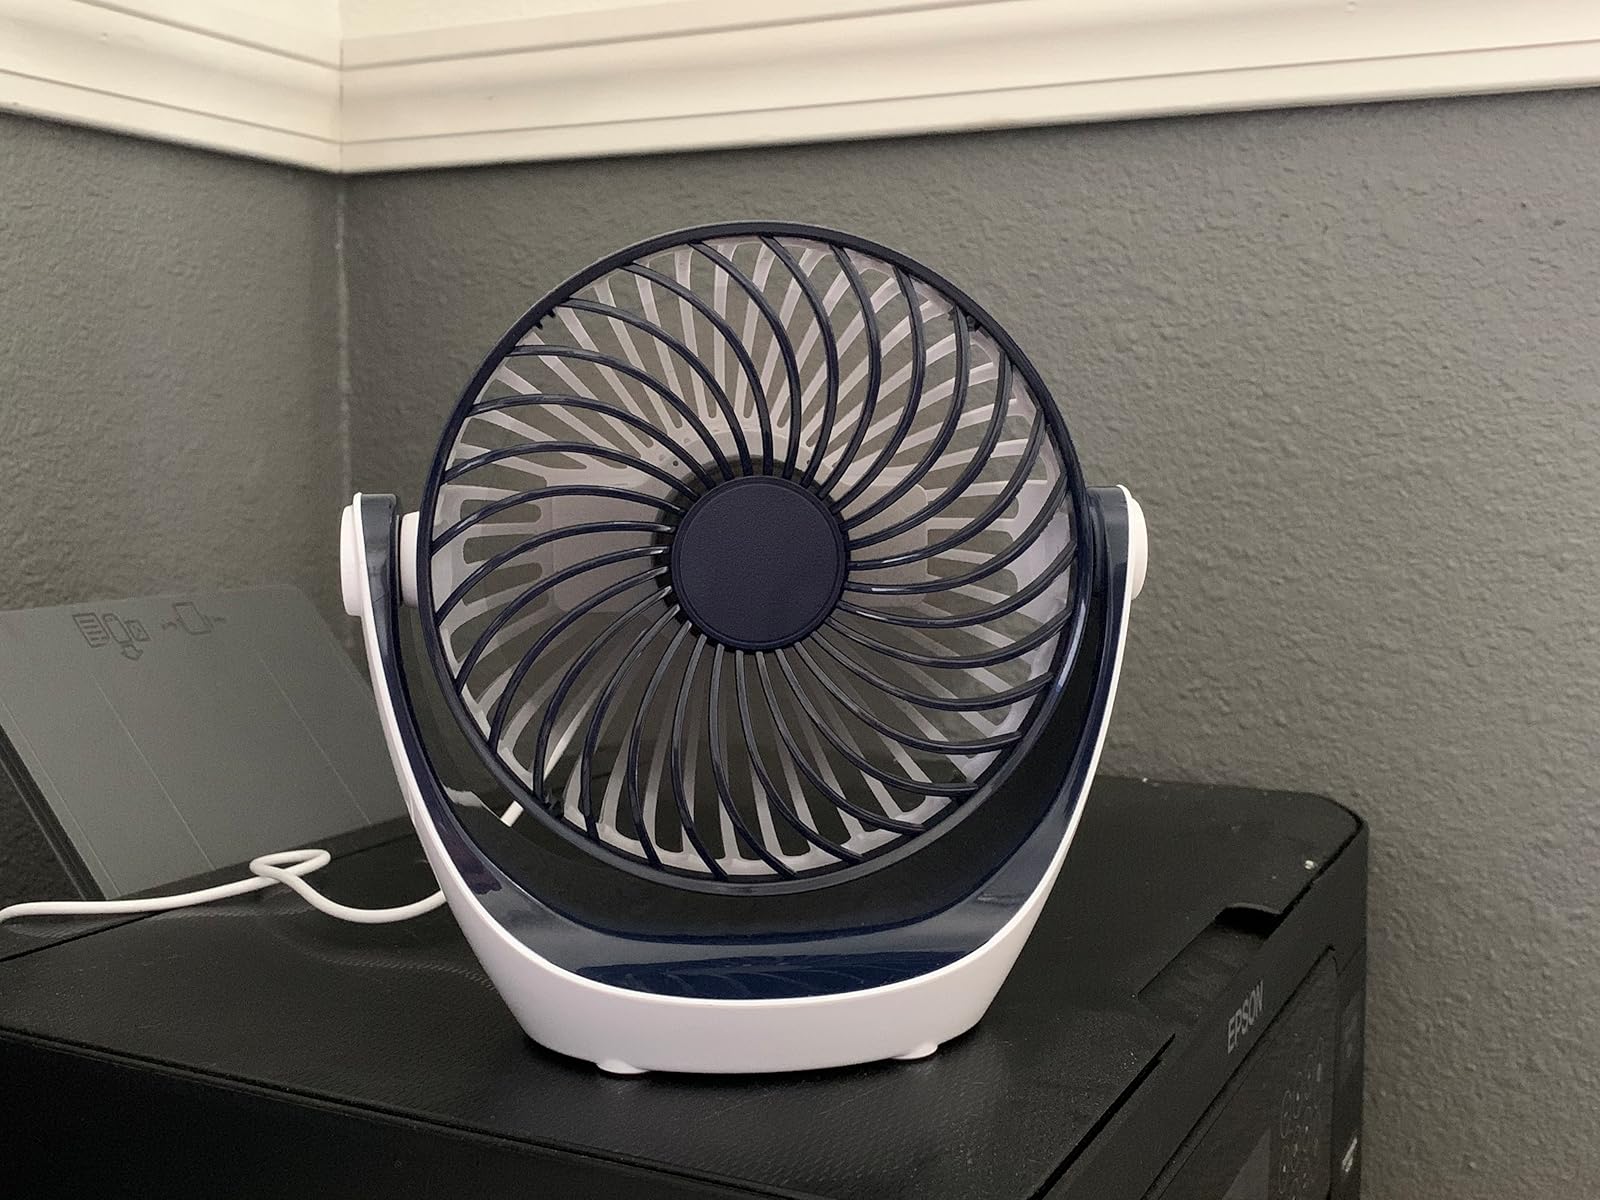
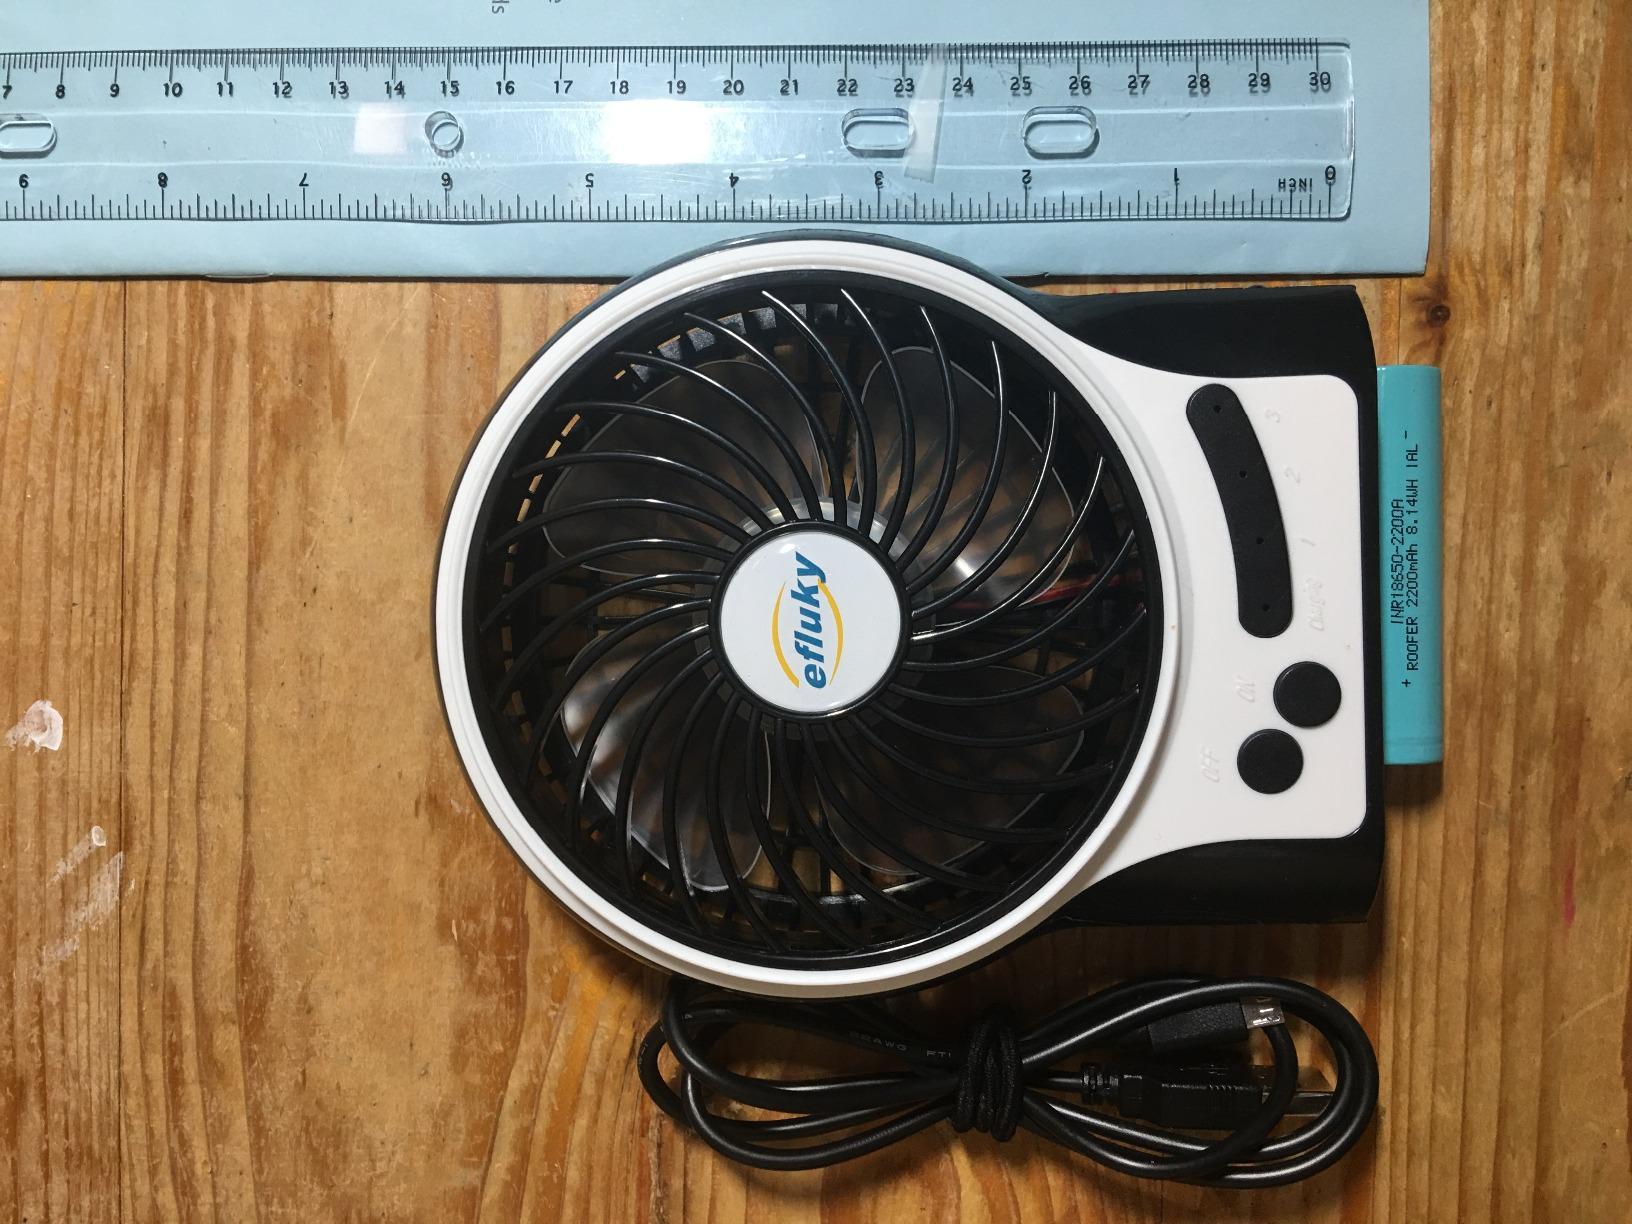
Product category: fan
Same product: no